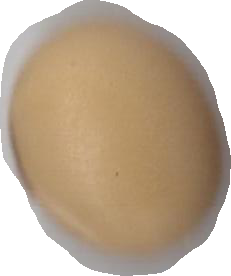
Variety: Anjasmoro